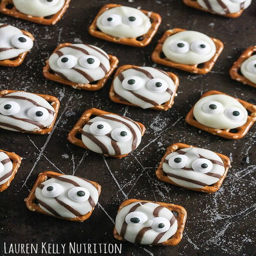
these mini treats require ingredients -- pretzels , brand , and candy eyes .